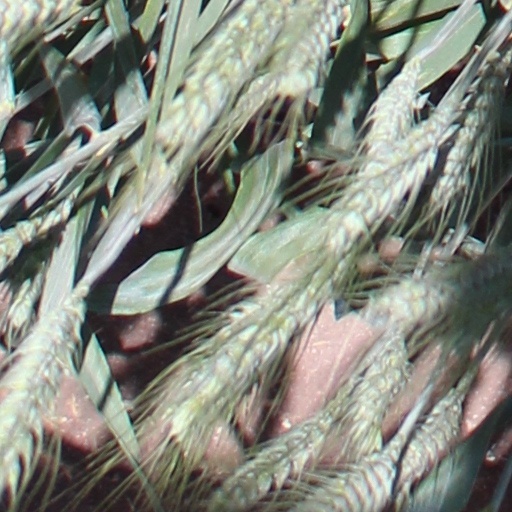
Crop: wheat